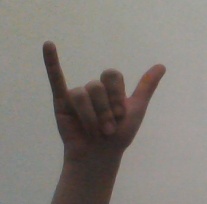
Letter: ya